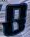
Number: 8